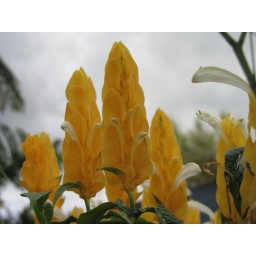
coney yellow flowers against Hilo's rainy sky